59th Oregon Legislative Assembly

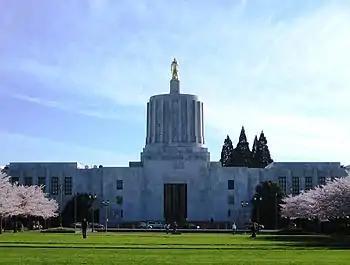
The legislature took place in the Oregon State Capitol, seen here in 2007

The 59th Oregon Legislative Assembly was the legislative session of the Oregon Legislative Assembly that convened on January 10, 1977, and adjourned July 5, 1977.